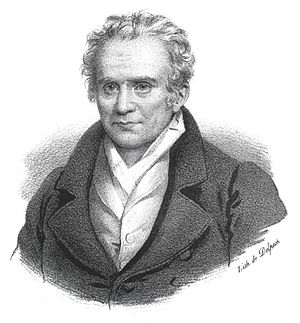
Gaspard Monge
Gaspard Monge var en fransk videnskabsmand, som er kendt som ophavsmand til deskriptiv geometri. Han var den første, der tegnede 3D-figurer. Gaspard Monge var desuden for en kort periode marineminister under den franske revolution.